A. J. Casson

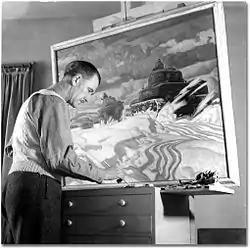
Casson in 1943

Alfred Joseph Casson (May 17, 1898 – February 20, 1992) was a member of the Canadian group of artists known as the Group of Seven. He joined the group in 1926 at the invitation of Franklin Carmichael, replacing Frank Johnston. Casson is best known for his depictions in his signature limited palette of southern Ontario, and for being the youngest member of the Group of Seven.